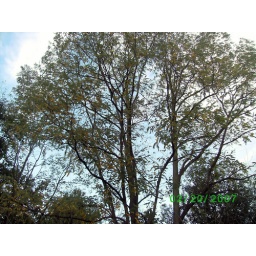
tree around my house